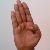
The image shows a hand gesture representing the letter 'B' in Indian Sign Language.